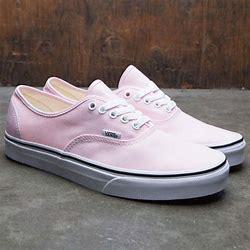
Brand: Vans
Model: Authentic